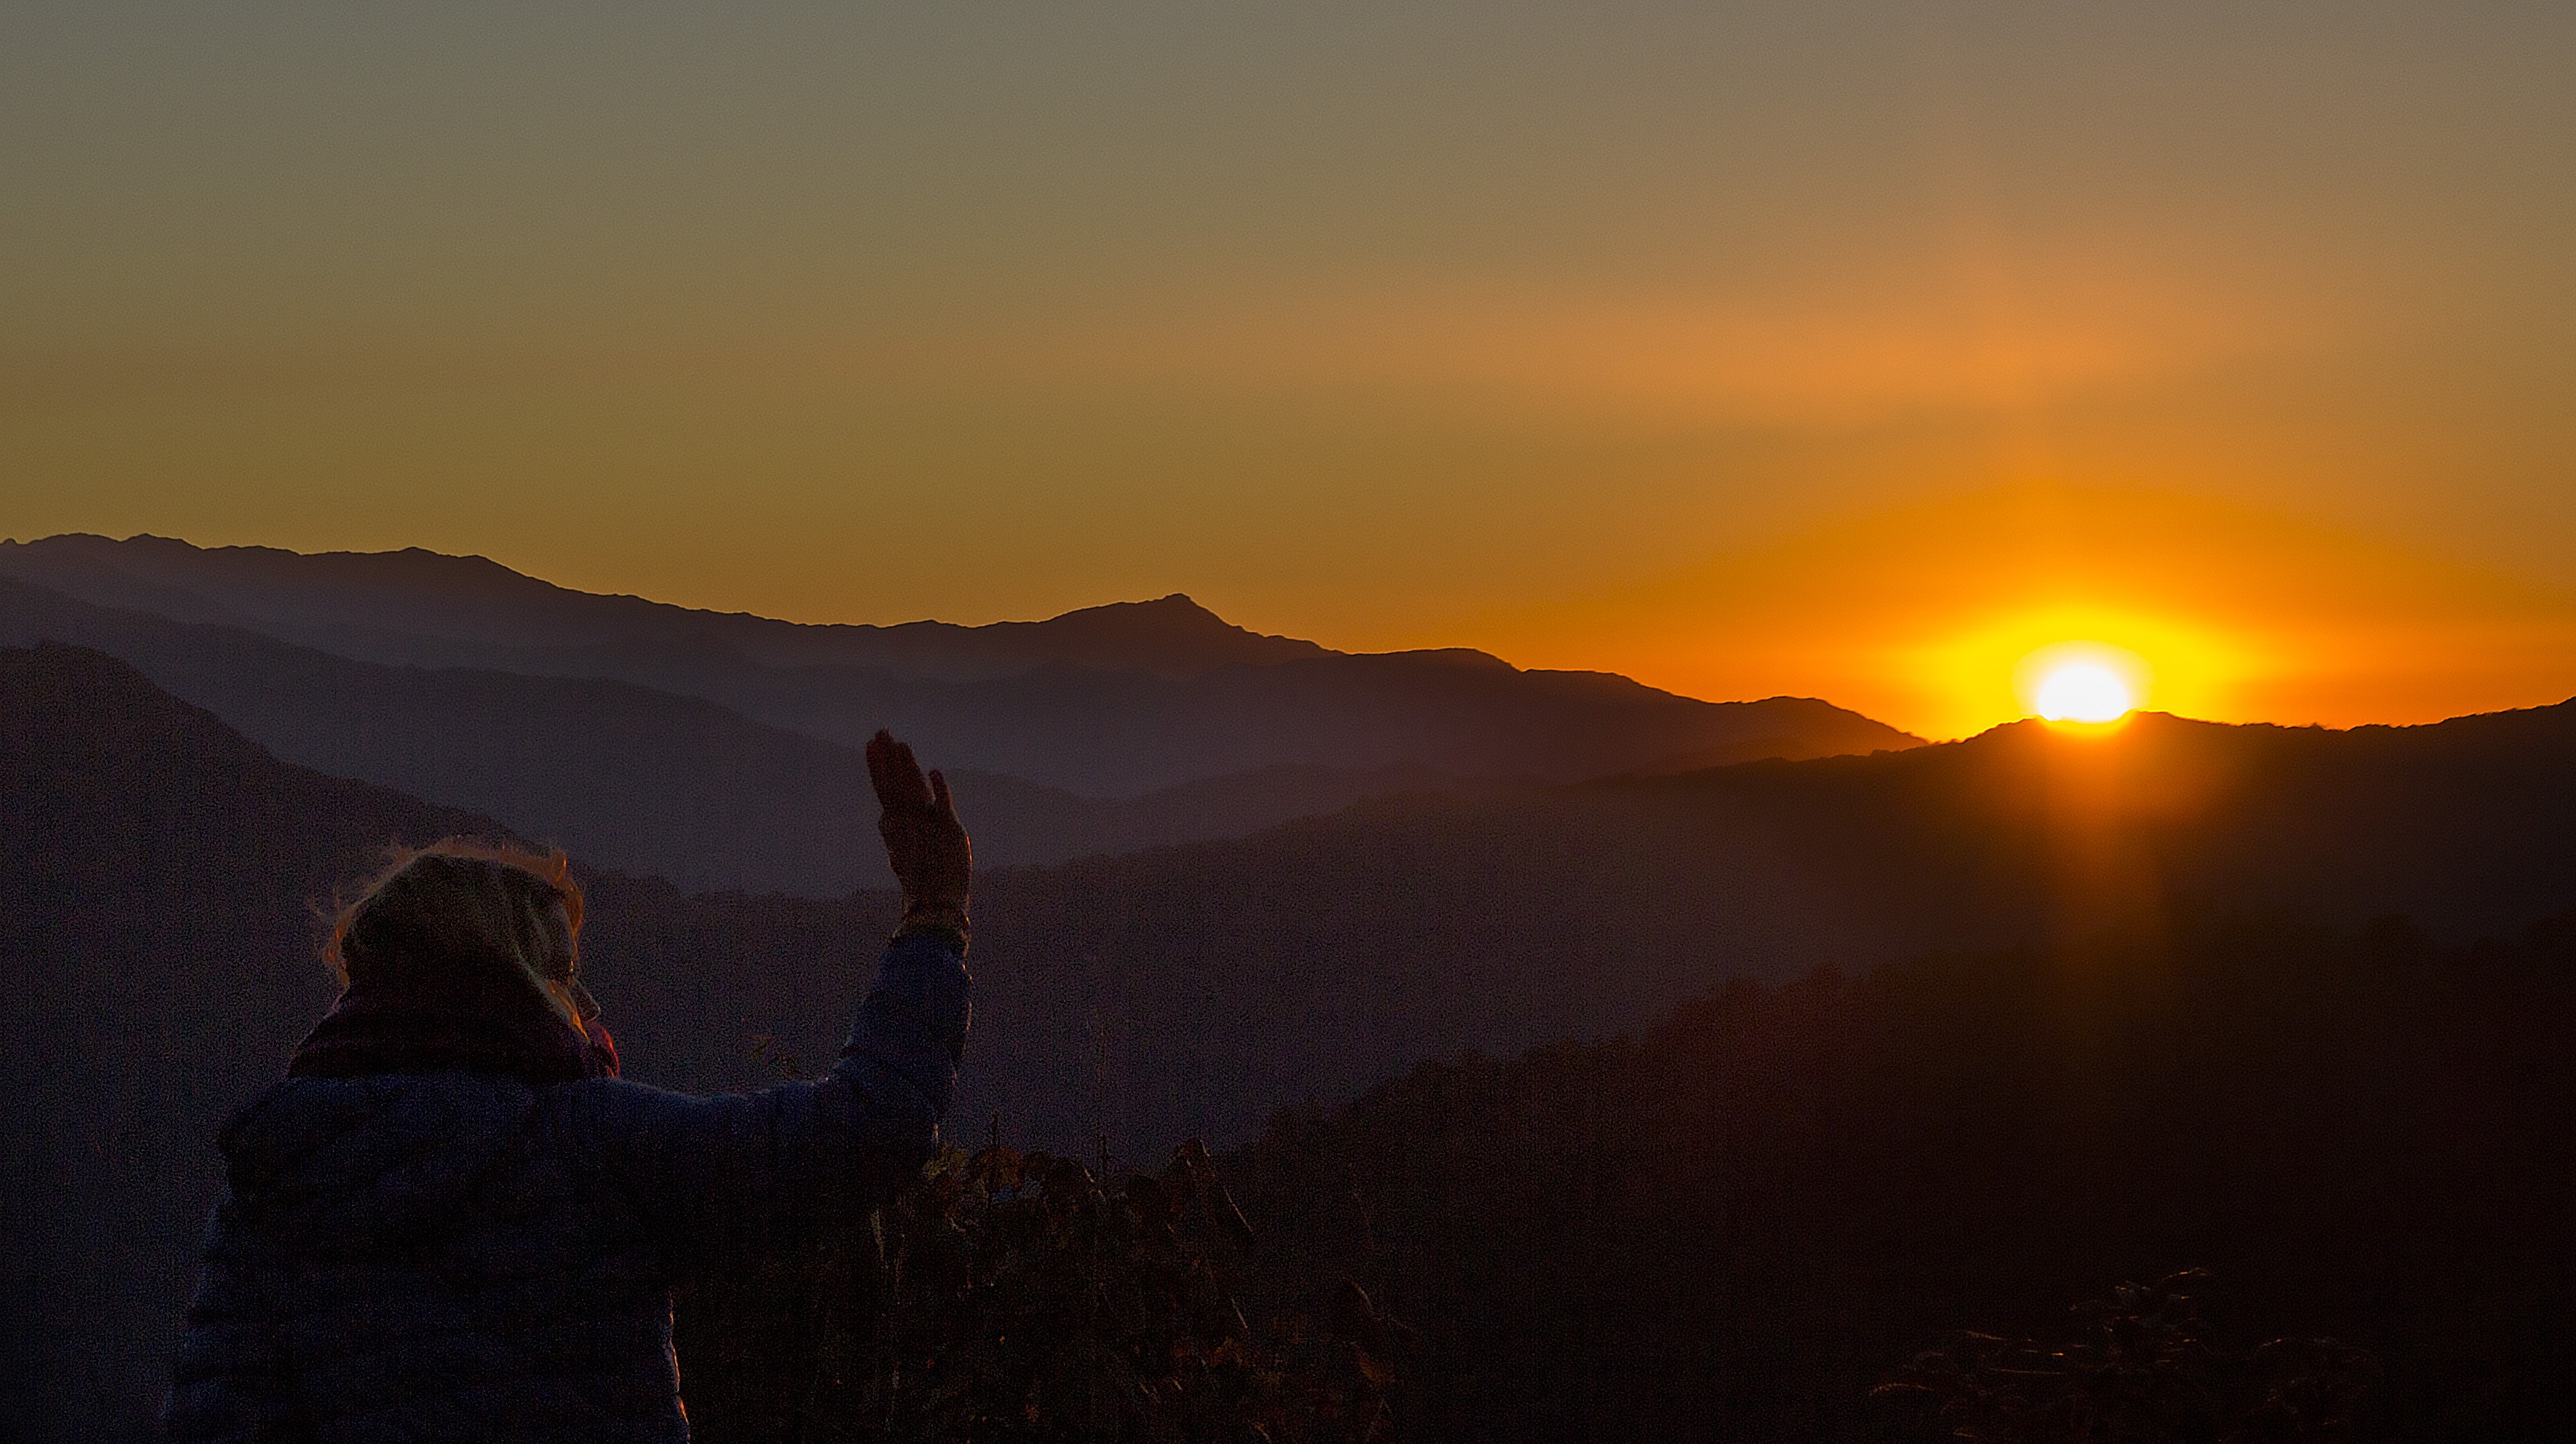
nature, horizon, mountain, sun, sunrise, sunset, sunlight, air, morning, hill, wave, dawn, hiker, dusk, evening, scenery, fresh, climber, motivation, inspiration, early, active, afterglow, good morning, inspire, atmospheric phenomenon, mountainous landforms